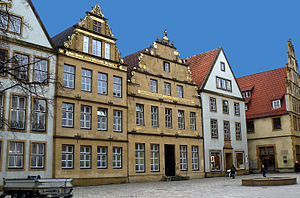
Bielefeldkomplottet
Den tyske by Bielefeld er omdrejningspunktet for Bielefeld komplottet.
Bielefeldkomplottet er en satire på konspirationsteorier, der stammer fra 1993 på et tysk Usenet, som påstår at byen Bielefeld i Tyskland ikke eksisterer, men i stedet er et produkt af propaganda fra forskellige kanter. Det var oprindeligt et internetfænomen, men komplottet er siden blevte repræsenteret i byens marketing, og den er blevet referet til af Angela Merkel.